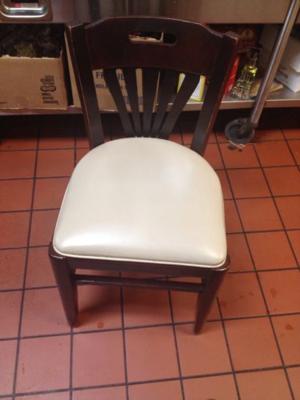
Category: chair